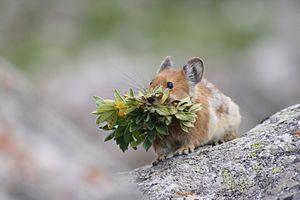
Un pika roux adulte amenant des matériaux fraichement coupés vers son terrier.
Le pika roux est une espèce de la famille des Ochotonidae. C'est un pika, petit mammifère lagomorphe.